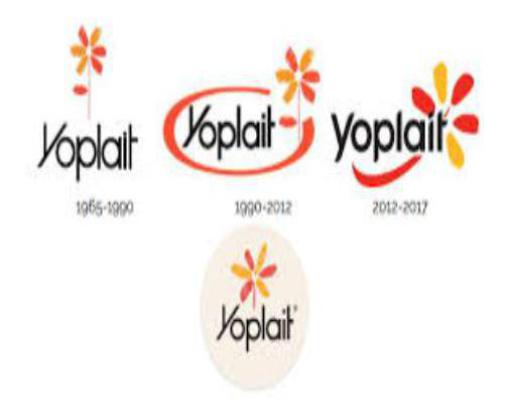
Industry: Leisure